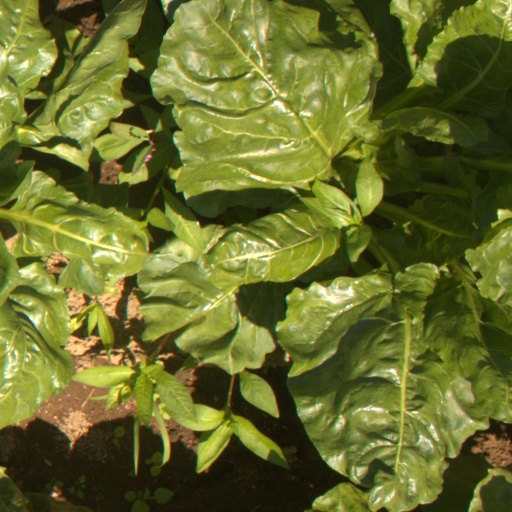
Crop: sugar beet